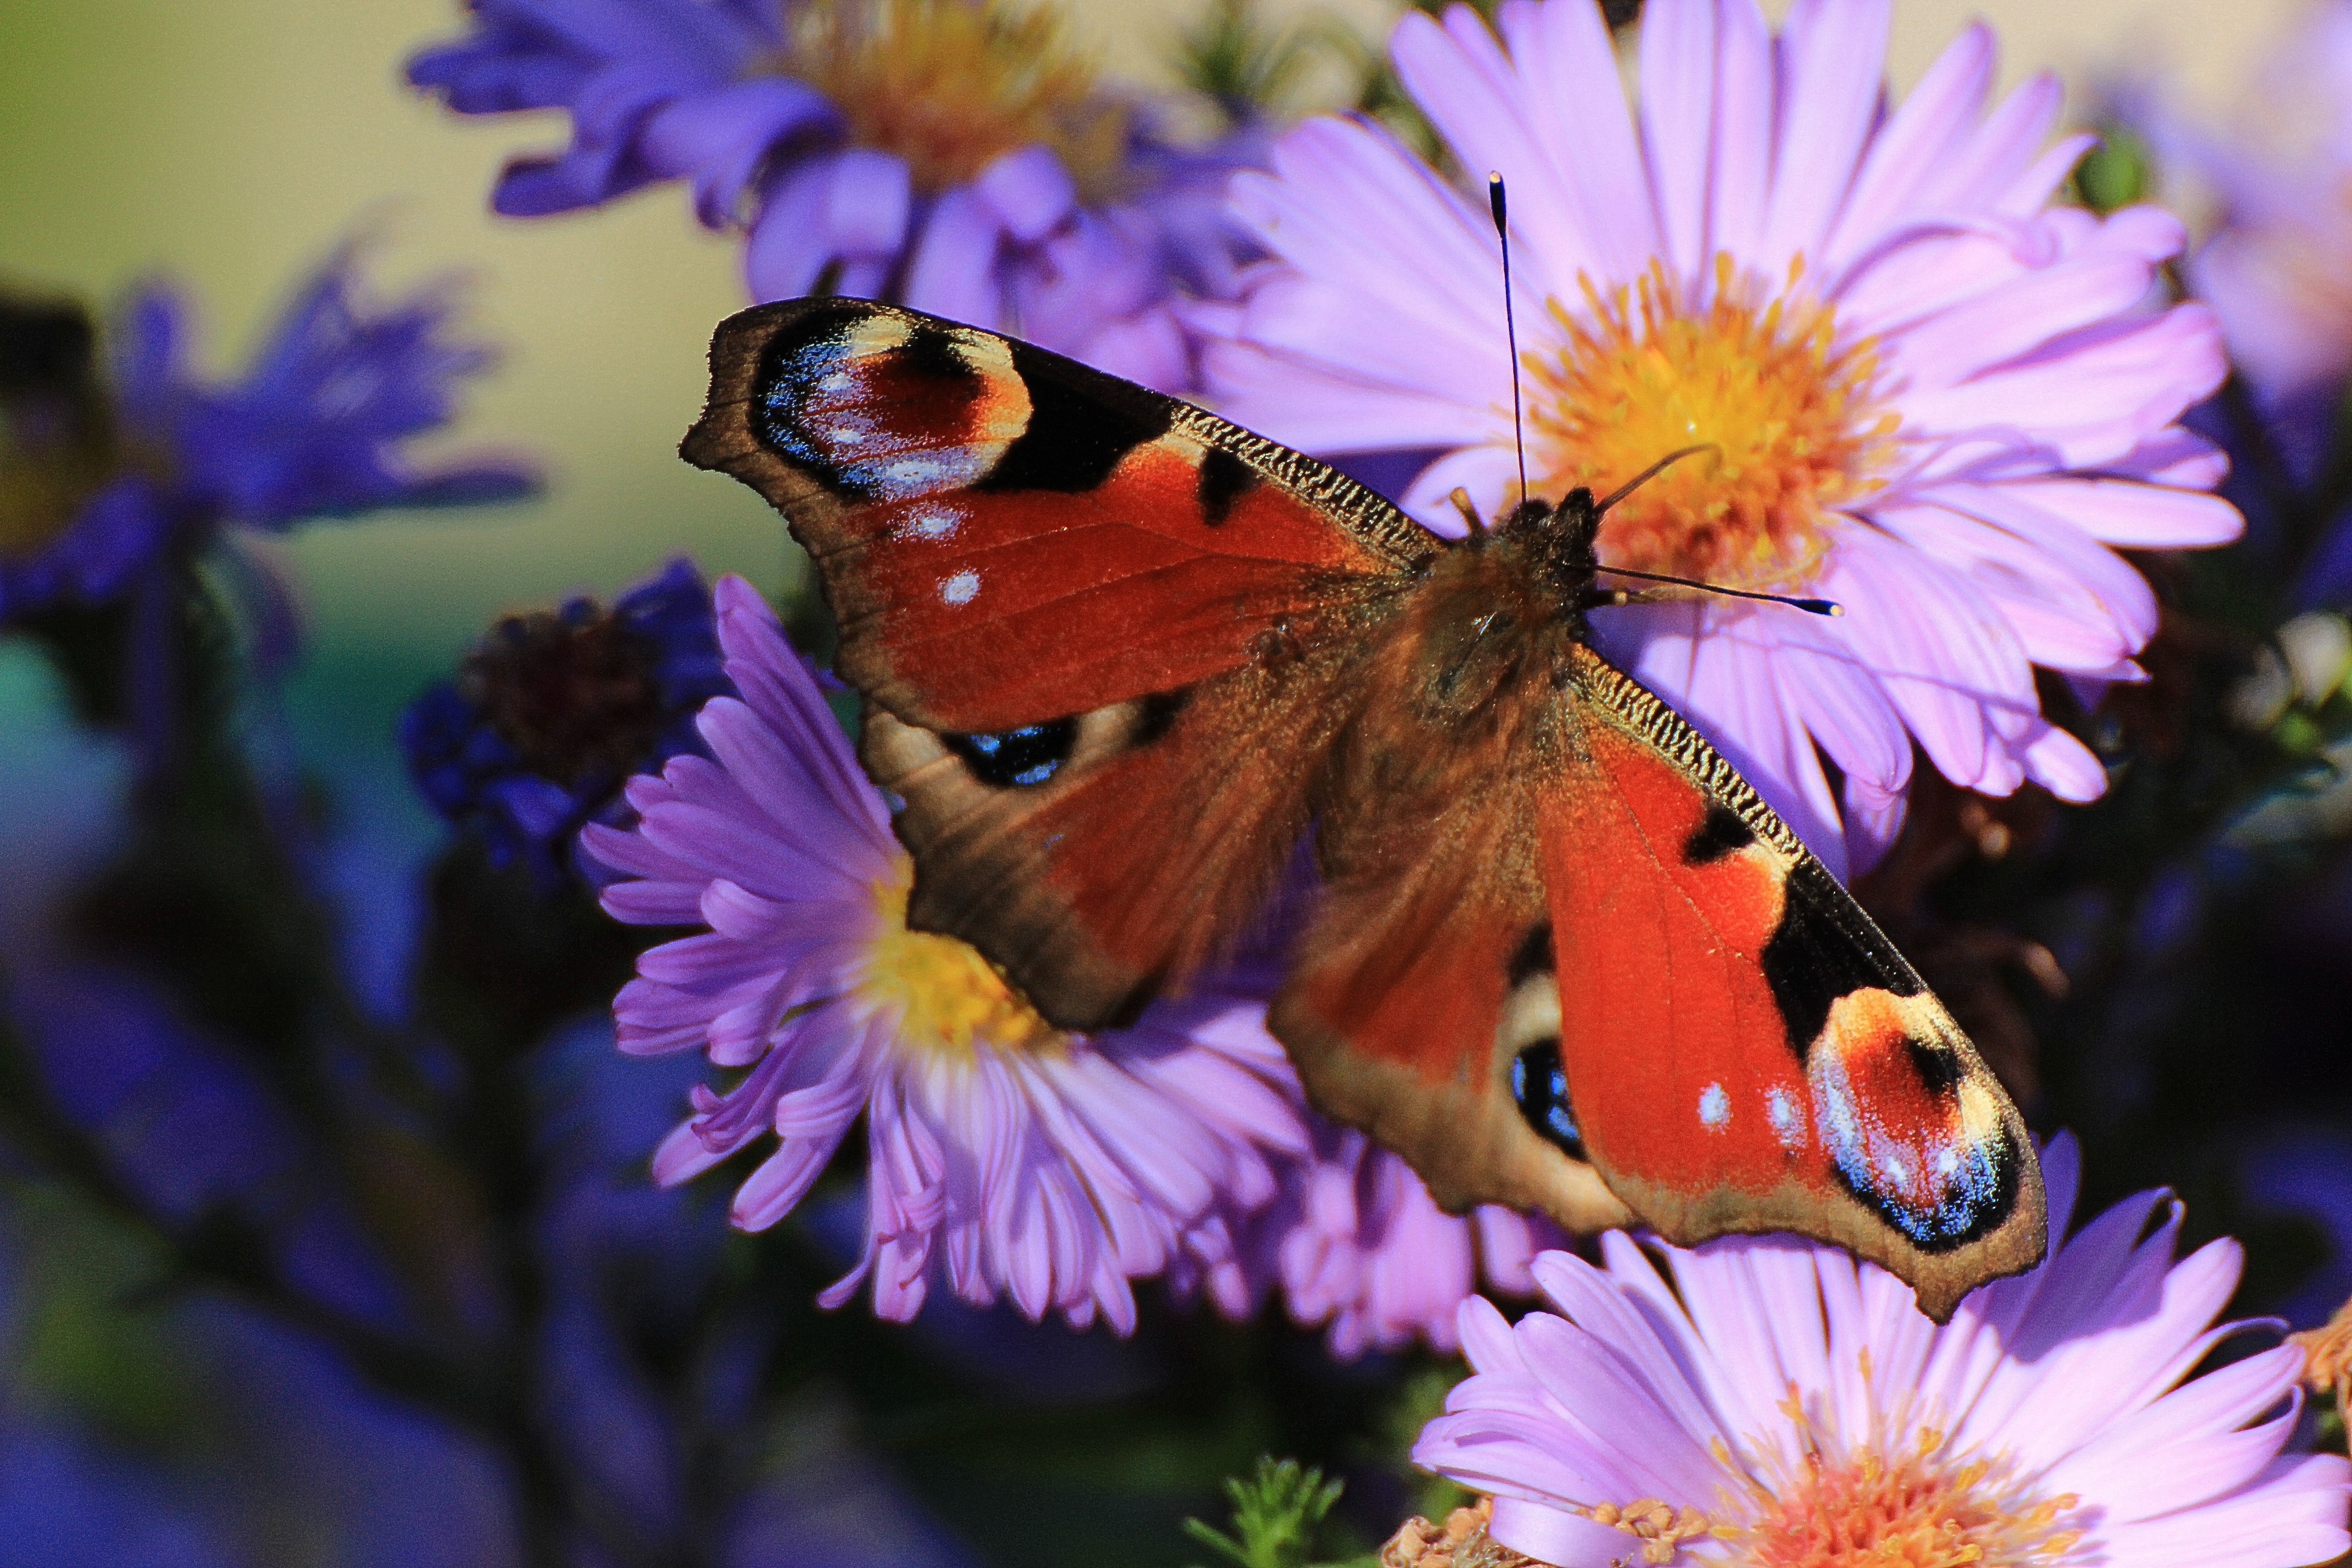
nature, blossom, wing, plant, photography, flower, petal, animal, insect, botany, butterfly, colorful, flora, fauna, invertebrate, peacock, wildflower, close up, nectar, macro photography, arthropod, peacock butterfly, pollinator, moths and butterflies